501st Aviation Regiment (United States)

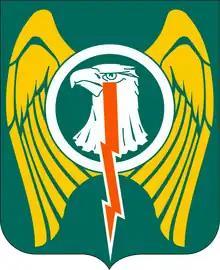
coat of arms

The 501st Aviation Regiment is an aviation regiment of the US Army. It draws its history from the original aviation battalion of the 1st Armored Division, the 501st Aviation Battalion. The 501st Aviation Battalion was active with the division in the mid-1980s. It has always been associated with the 1st Armored Division.